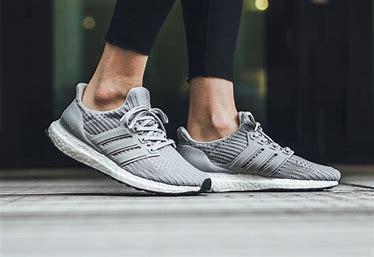
Brand: Adidas
Model: Ultra Boost 4